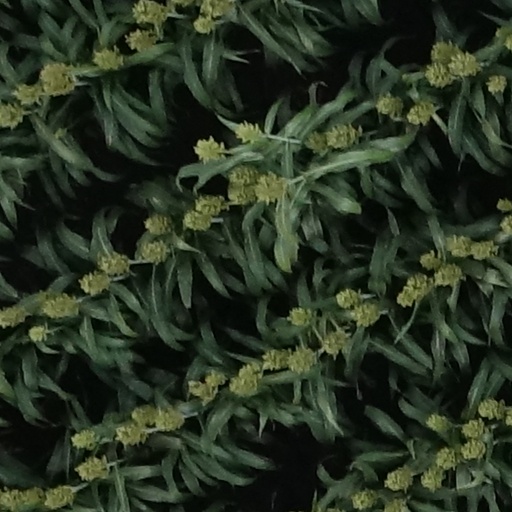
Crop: sorghum